EM Embalming

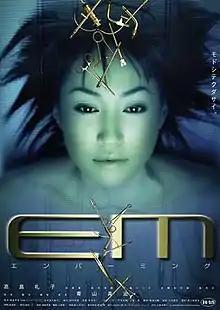

is a 1999 Japanese horror film directed by Shinji Aoyama, starring Reiko Takashima.